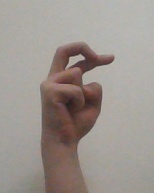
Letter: zay